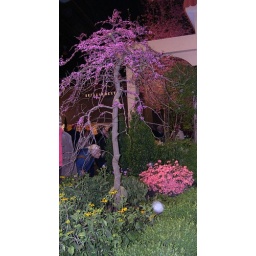
A red bud tree in bloom